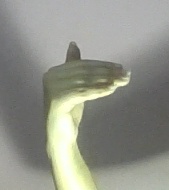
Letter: khaa